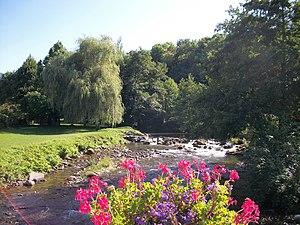
L'Ourse
Gembrie est une commune française située dans le département des Hautes-Pyrénées, en région Occitanie.